Battle of Monte Cassino

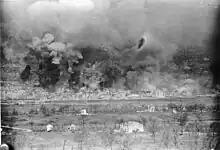
Bombing of 15 March

The next attack was launched on 24 January. The U.S. II Corps, with 34th Infantry Division under Major General Charles W. Ryder spearheading the attack and French colonial troops on its right flank, launched an assault across the flooded Rapido valley north of Cassino and into the mountains behind with the intention of then wheeling to the left and attacking Monte Cassino from high ground. Whilst the task of crossing the river would be easier in that the Rapido upstream of Cassino was fordable, the flooding made movement on the approaches each side very difficult. In particular, armour could only move on paths laid with steel matting and it took eight days of bloody fighting across the waterlogged ground for 34th Division to push back General Franek's German 44th Infantry Division to establish a foothold in the mountains.